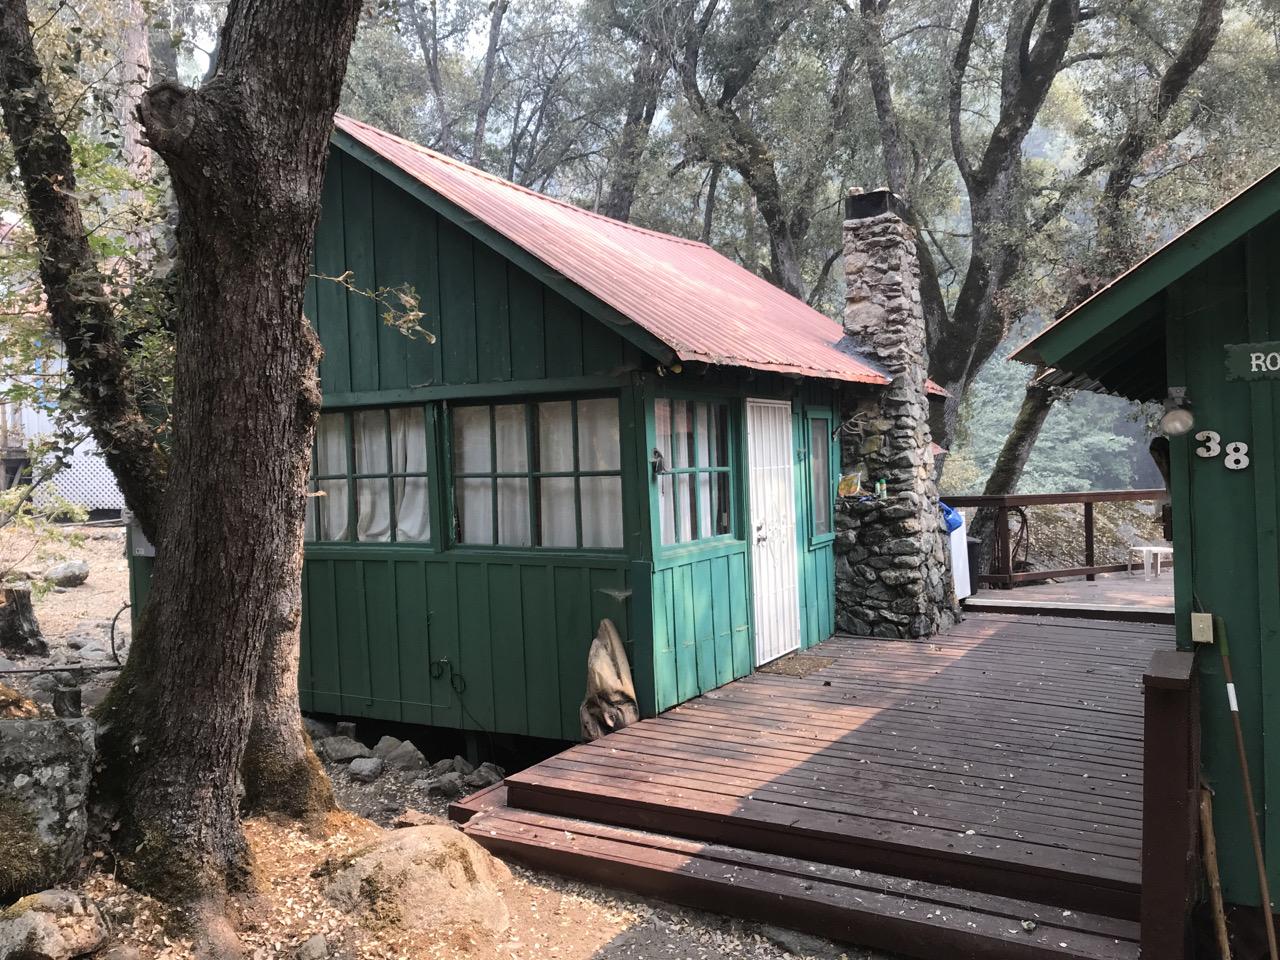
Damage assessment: no_damage